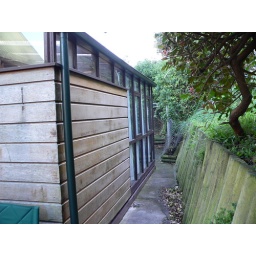
This is the back wall of the conservatory - one of the other 5 identical houses is above the retaining wall on the right.